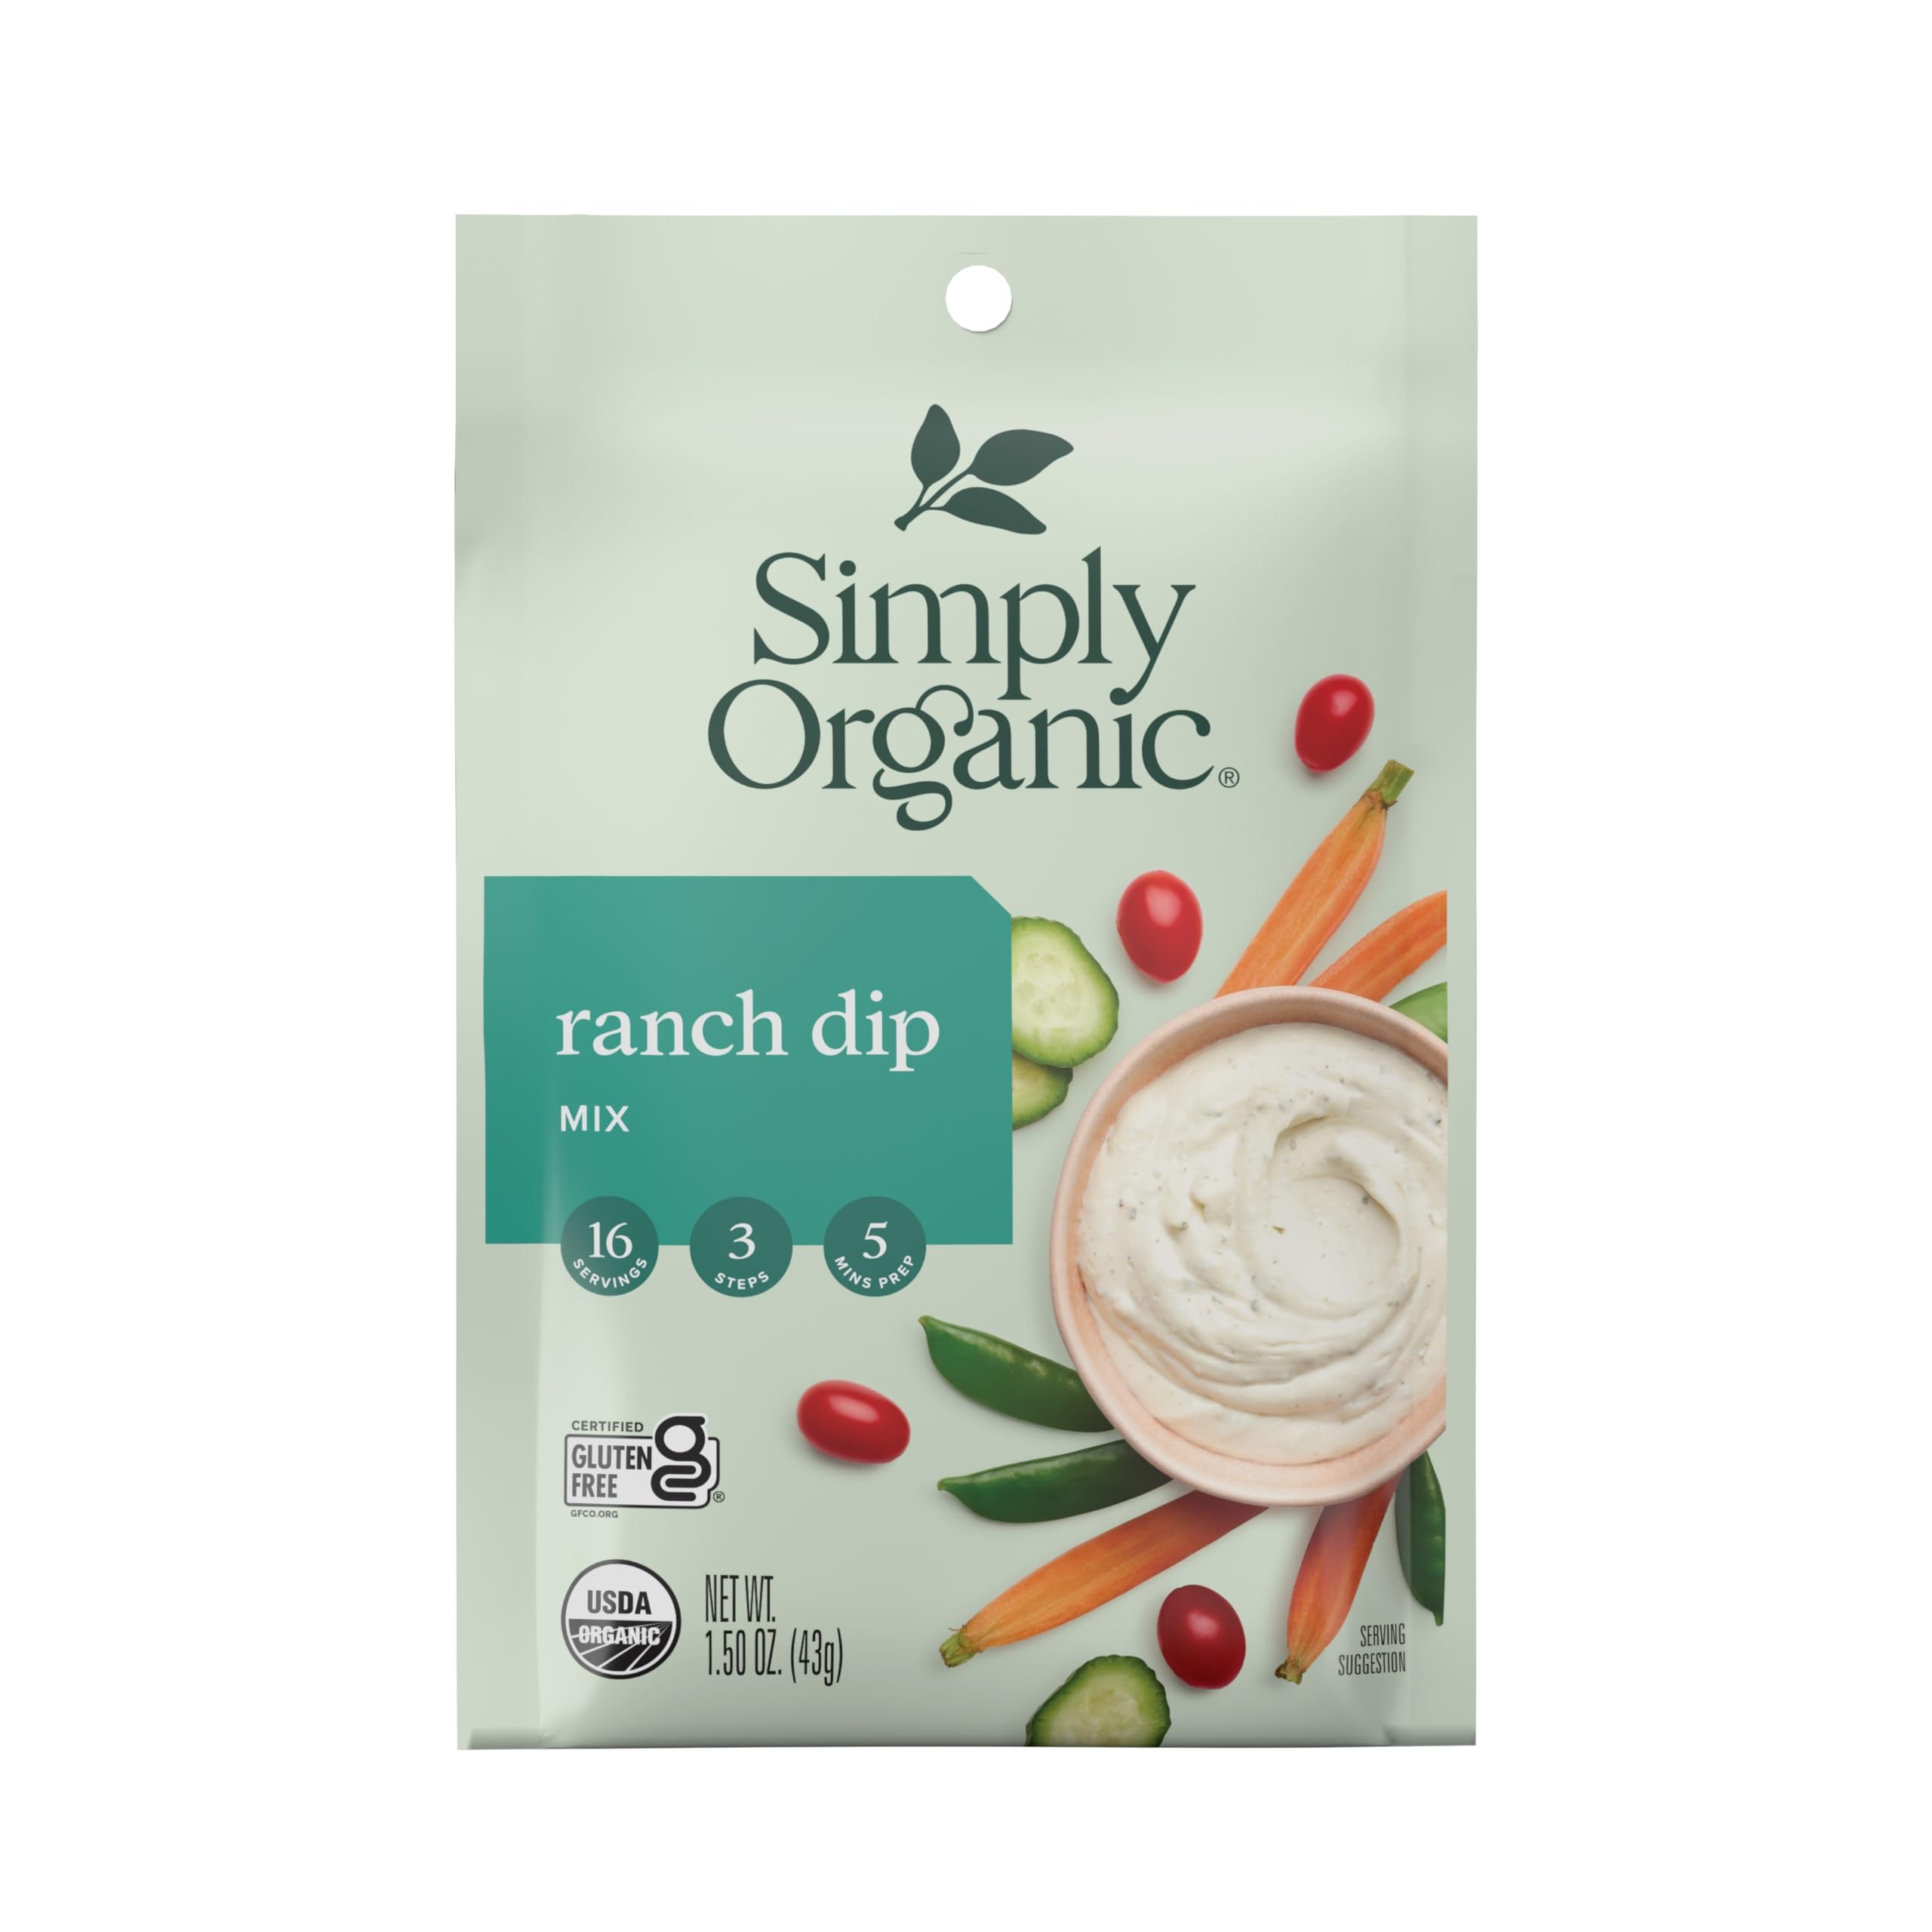
Item Name: Simply Organic Dip Mix, Ranch, 1.5 oz
Bullet Point 1: Non Irradiated
Bullet Point 2: Kosher
Bullet Point 3: Gluten free
Bullet Point 4: Organic
Bullet Point 5: Organic
Bullet Point 6: Kosher
Value: 1.5
Unit: oz

Price: 1.99